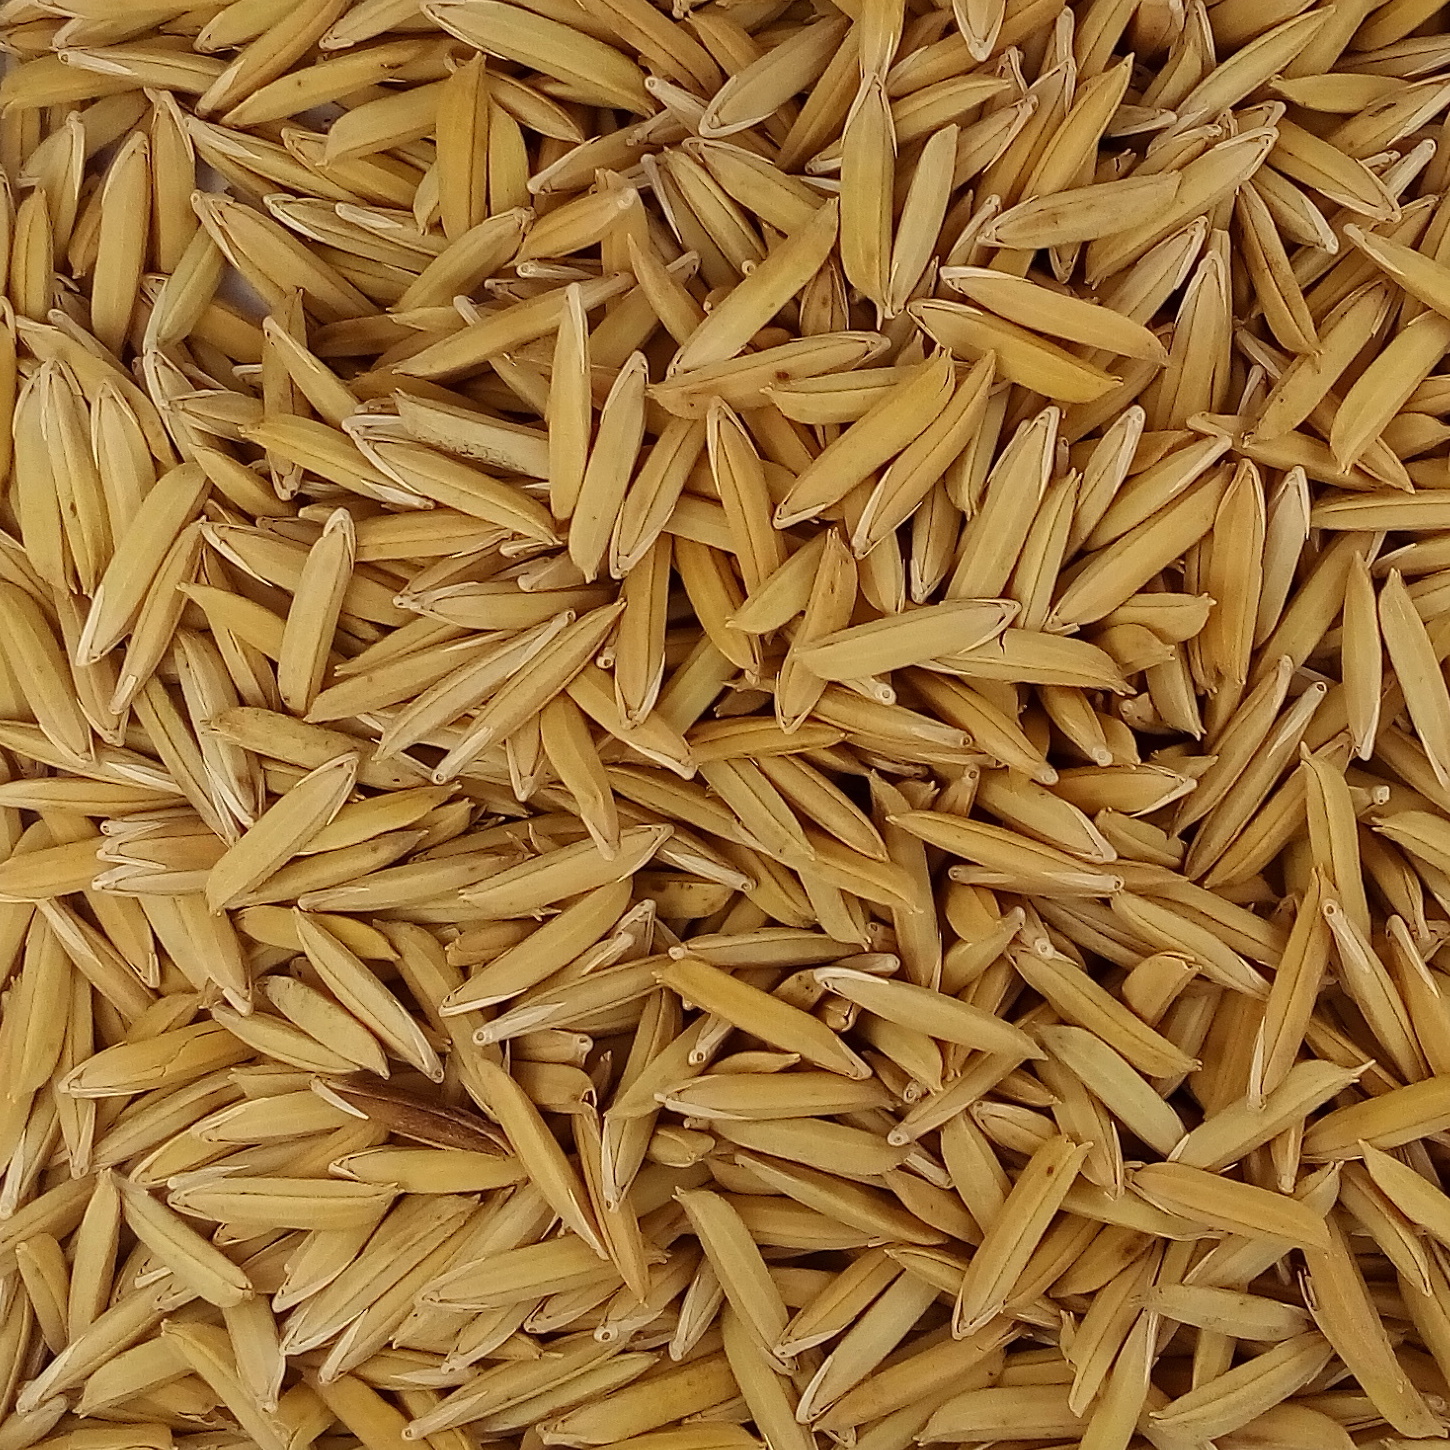
Rice seed variety: 1718